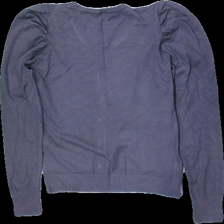
View: back
Type: Cardigan
Category: Ladies
Brand: Flash
Colors: Grey
Material: 65% viskos 35% nylon
Pattern: Other
Cut: Regular
Size: M
Season: All
Damage: nopprigt
Damage location: middle center
Damage 2: nopprigt
Damage 2 location: top center
Damage 3: nopprigt
Damage 3 location: bottom center
Price range: 50-100
Recommended usage: Export
Description: cardigan